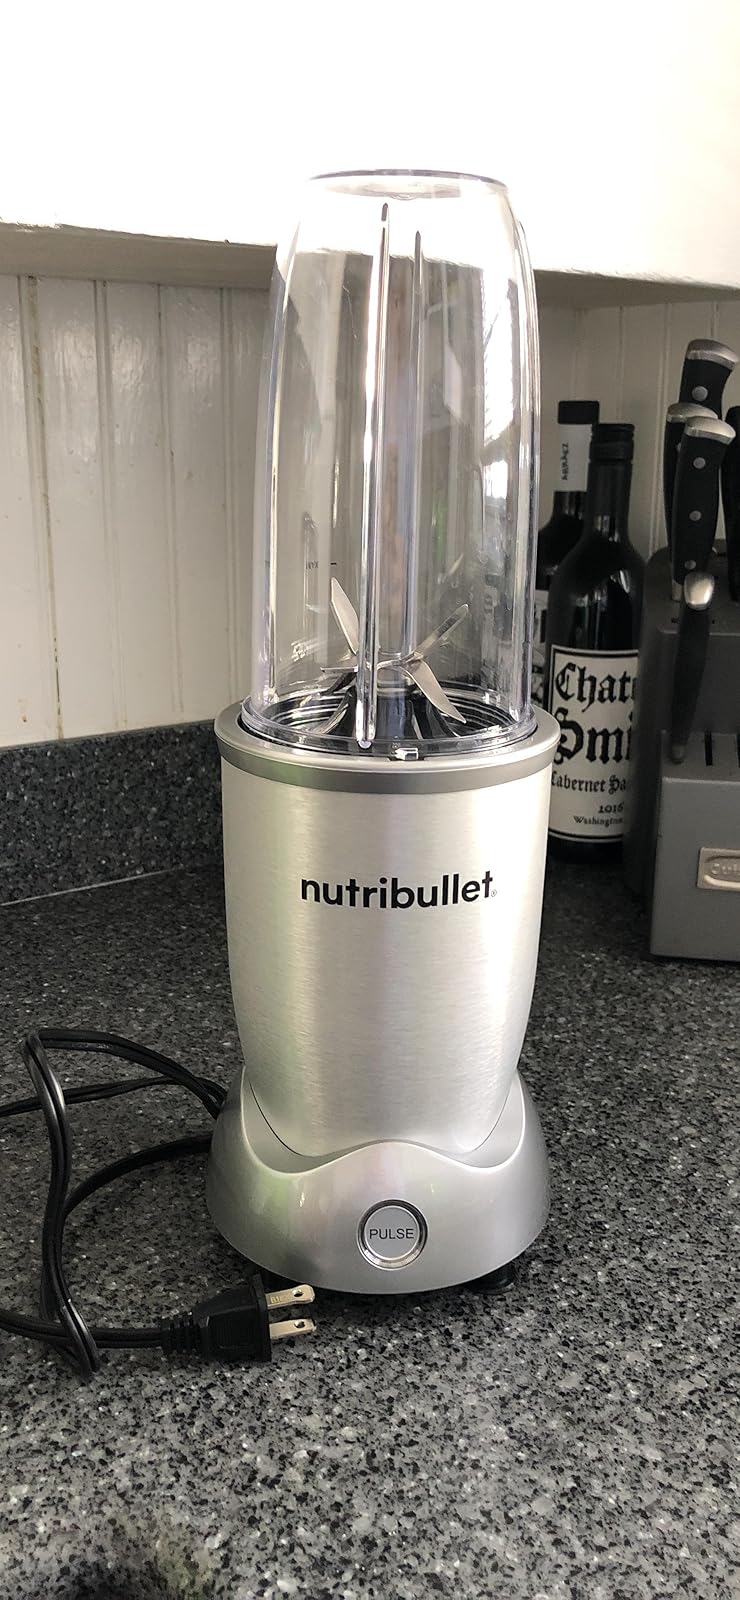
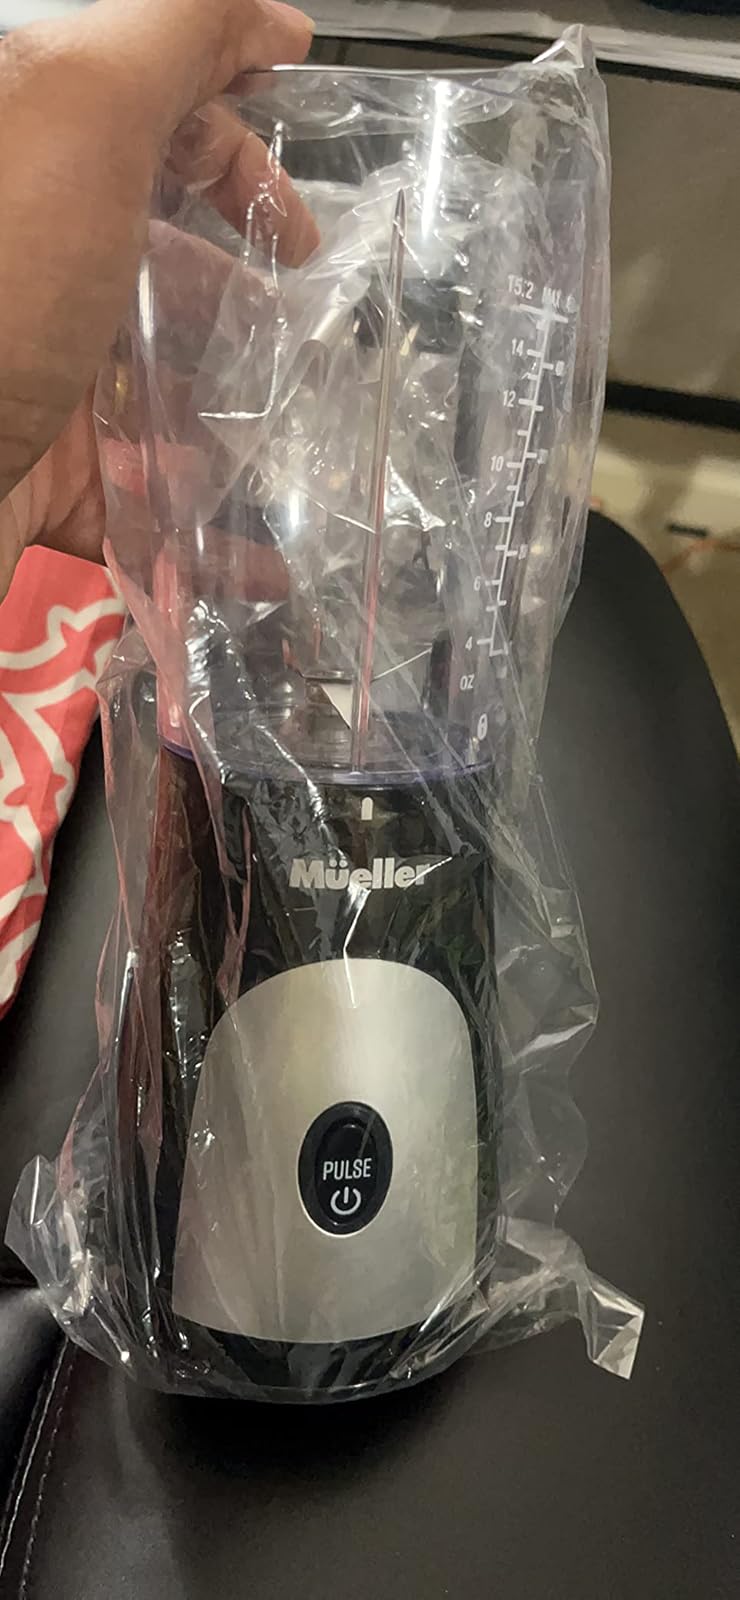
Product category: items_blender
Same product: no